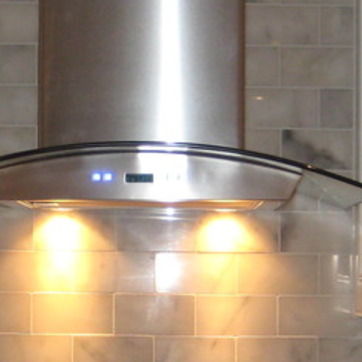
Material: metal